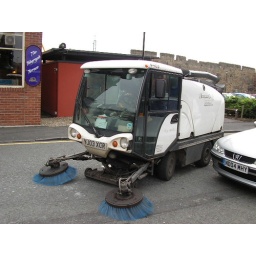
[17] A cute cleaning car was working in front of the Council